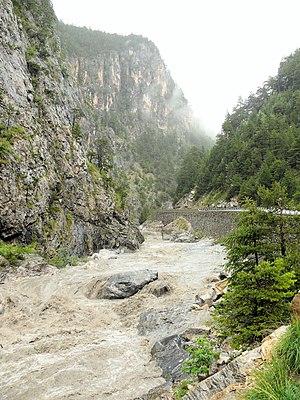
Guillestre - Combe du Queyras